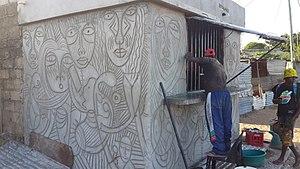
La culture mozambicaine, pays d'Afrique australe, désigne d'abord les pratiques culturelles observables de ses 27 000 000 d'habitants.